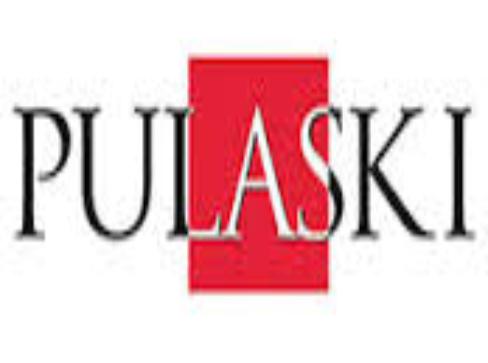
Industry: Others